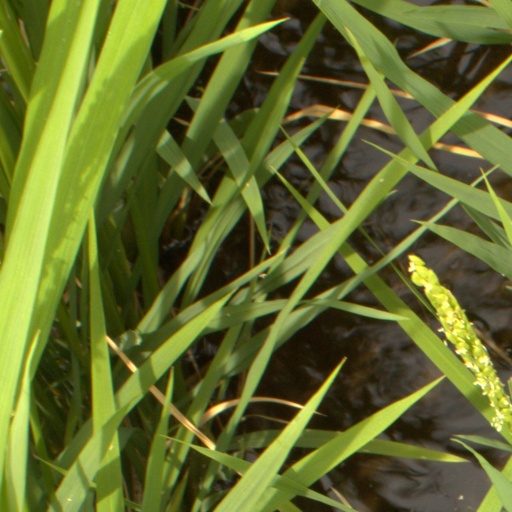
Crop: rice